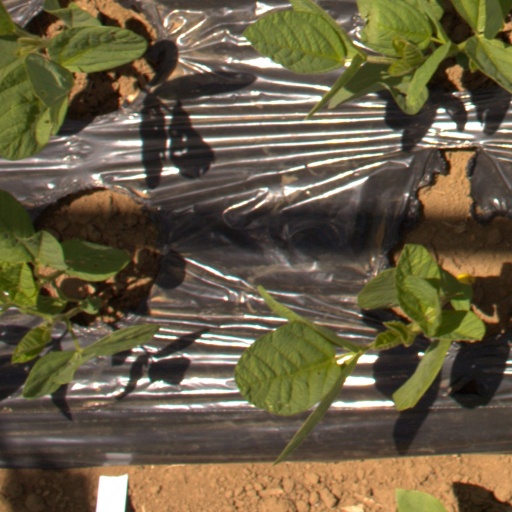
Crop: Jerusalem artichoke